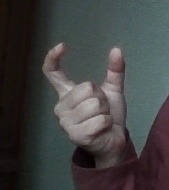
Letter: nun